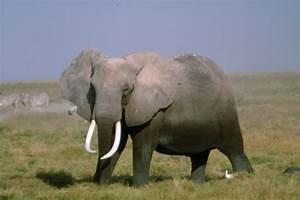
elephant